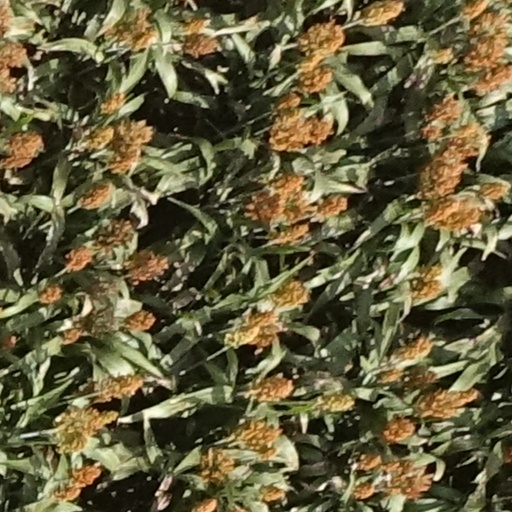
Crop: sorghum